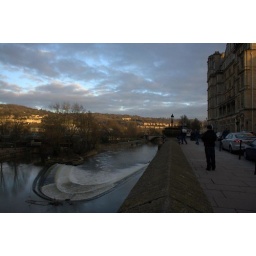
with shops and houses above river